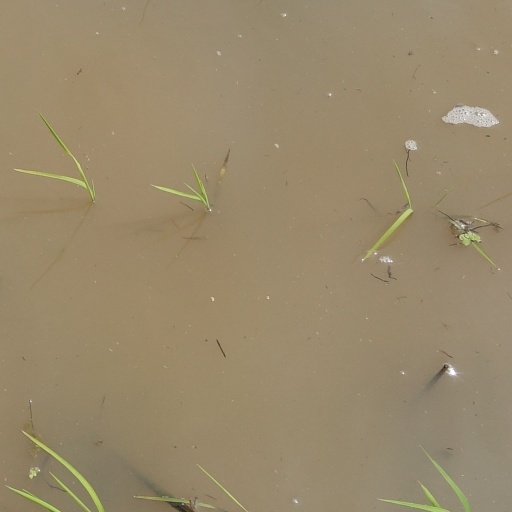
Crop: rice